Whitstable railway station

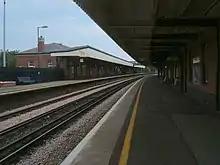
Whitstable station in 2006.

The station has a ticket office which is staffed throughout the day Monday-Saturday and during Sunday mornings and early afternoons. The station also has a self-service ticket machine for ticket purchases for when the ticket office is closed.